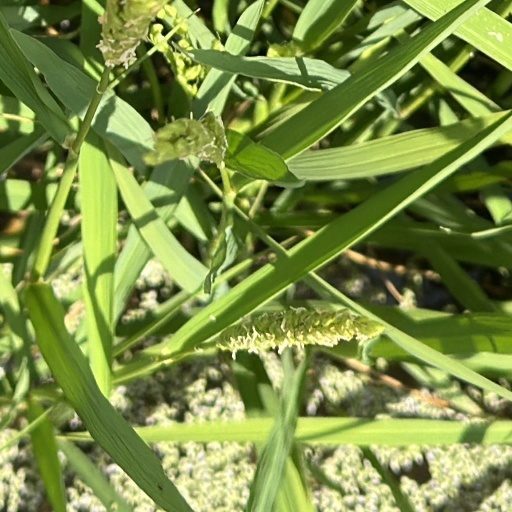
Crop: rice